Roger Gicquel

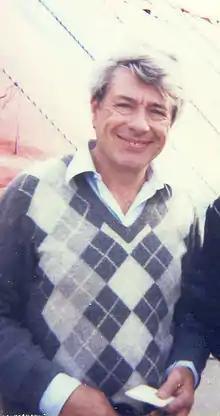
Roger Gicquel (1983)

Roger Gicquel (22 February 1933 in Thiers-sur-Thève in the Oise department – 6 March 2010 in Plouër-sur-Rance in the Côtes-d'Armor) was a French journalist. He presented the "20 hour Journal" on the TV channel TF1 from 1975 to 1981.